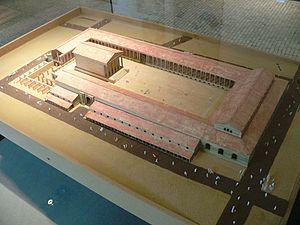
Maquette du forum de Lutèce, Musée Carnavalet
Lutèce est la forme francisée du nom employé par les Romains Lutetia ou Lutetia Parisiorum pour désigner la ville gallo-romaine connue aujourd'hui sous le nom de Paris ainsi que son oppidum.
Le cardo maximus est la voie d'axe nord-sud la plus importante d'une ville romaine. Dans la centuriation romaine, le cardo maximus était l'axe nord-sud qui structurait la cité dès sa création. Ensuite, le cardo était une des voies principales au cœur de la vie économique et sociale de la ville. À la croisée du cardo et du decumanus d'une cité, on trouvait généralement le forum.
Le forum romain est dans l'Antiquité la place publique où les citoyens romains se réunissent pour traiter d'affaires commerciales, politiques, économiques, judiciaires ou religieuses, à l'image de l'agora dans le monde grec. Un des premiers forums est celui établi à Rome sur les rives du Tibre à hauteur du premier port fluvial de la ville : le forum Boarium. Sa construction remonte à l'époque de la fondation de la ville.
Le forum de Lutèce au sommet de la rive gauche dans l’axe de l’actuelle rue Soufflot à Paris était un des principaux monuments de la cité antique, au centre de la vie religieuse, civique et commerciale.
Depuis près de deux mille ans, l'architecture marque profondément le paysage de Paris : c'est toute l'histoire de la ville qui se lit à travers ses palais, ses églises, ses hôtels, ses places et ses maisons. L'histoire de l'architecture est inséparable de l'histoire de l'urbanisme parisien.